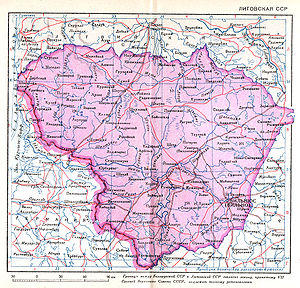
Sovjetunionens besættelse af de baltiske lande / Sovjetunionens invasion og besættelse, 1940–1941 / Sovjetunionens invasion
Sovjetisk kort fra 1940 over Litauiske SSR
Sovjetunionens besættelse af de baltiske lande er betegnelsen for den militære besættelse af Estland, Letland og Litauen, som Sovjetunionen gennemførte i sommeren 1940 inden for rammerne af Molotov-Ribbentrop-pagten, og som Sovjetunionen gentog i 1944 efter at have være fordrevet fra de baltiske lande af den tyske Wehrmacht i 1941. Besættelsen varede, indtil de tre lande igen opnåede deres uafhængighed i forbindelse med Sovjetunionens sammenbrud i 1991.